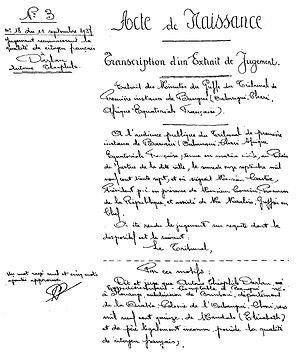
Extrait du jugement reconnaissant la qualité de citoyen français à Antoine Darlan
Antoine Théophile Darlan est un syndicaliste et homme politique centrafricain de gauche, connu pour avoir été le chef local du Rassemblement démocratique africain en Oubangui-Chari dans les années précédant son indépendance.